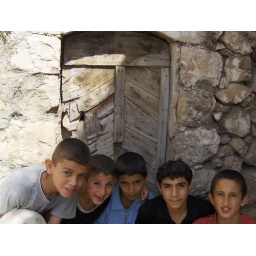
Young children standing in front of ancient home in Maza'reh Nubani